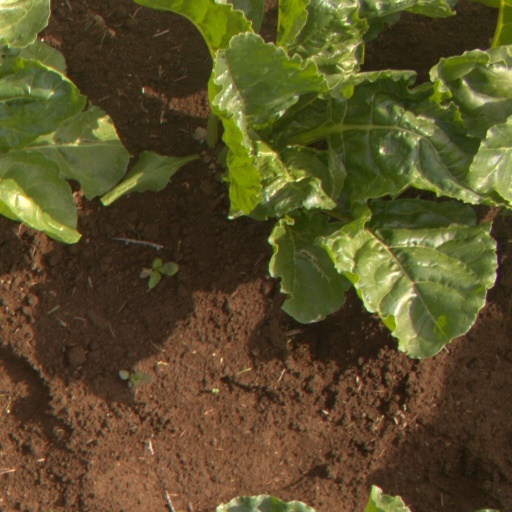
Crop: sugar beet